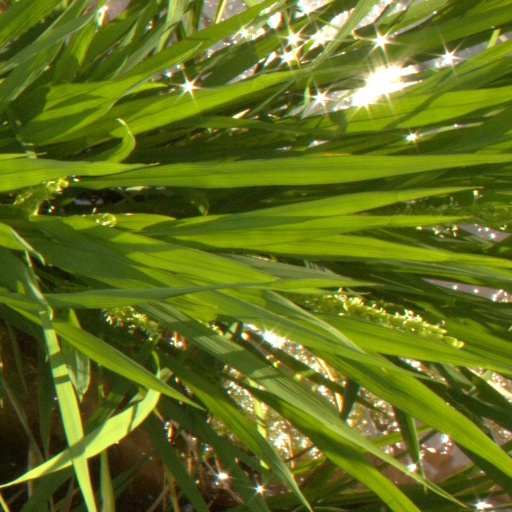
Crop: rice